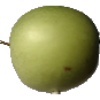
Label: apple_granny_smith